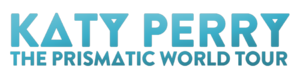
The Prismatic World Tour logo 2.0 by Maximunicorn.